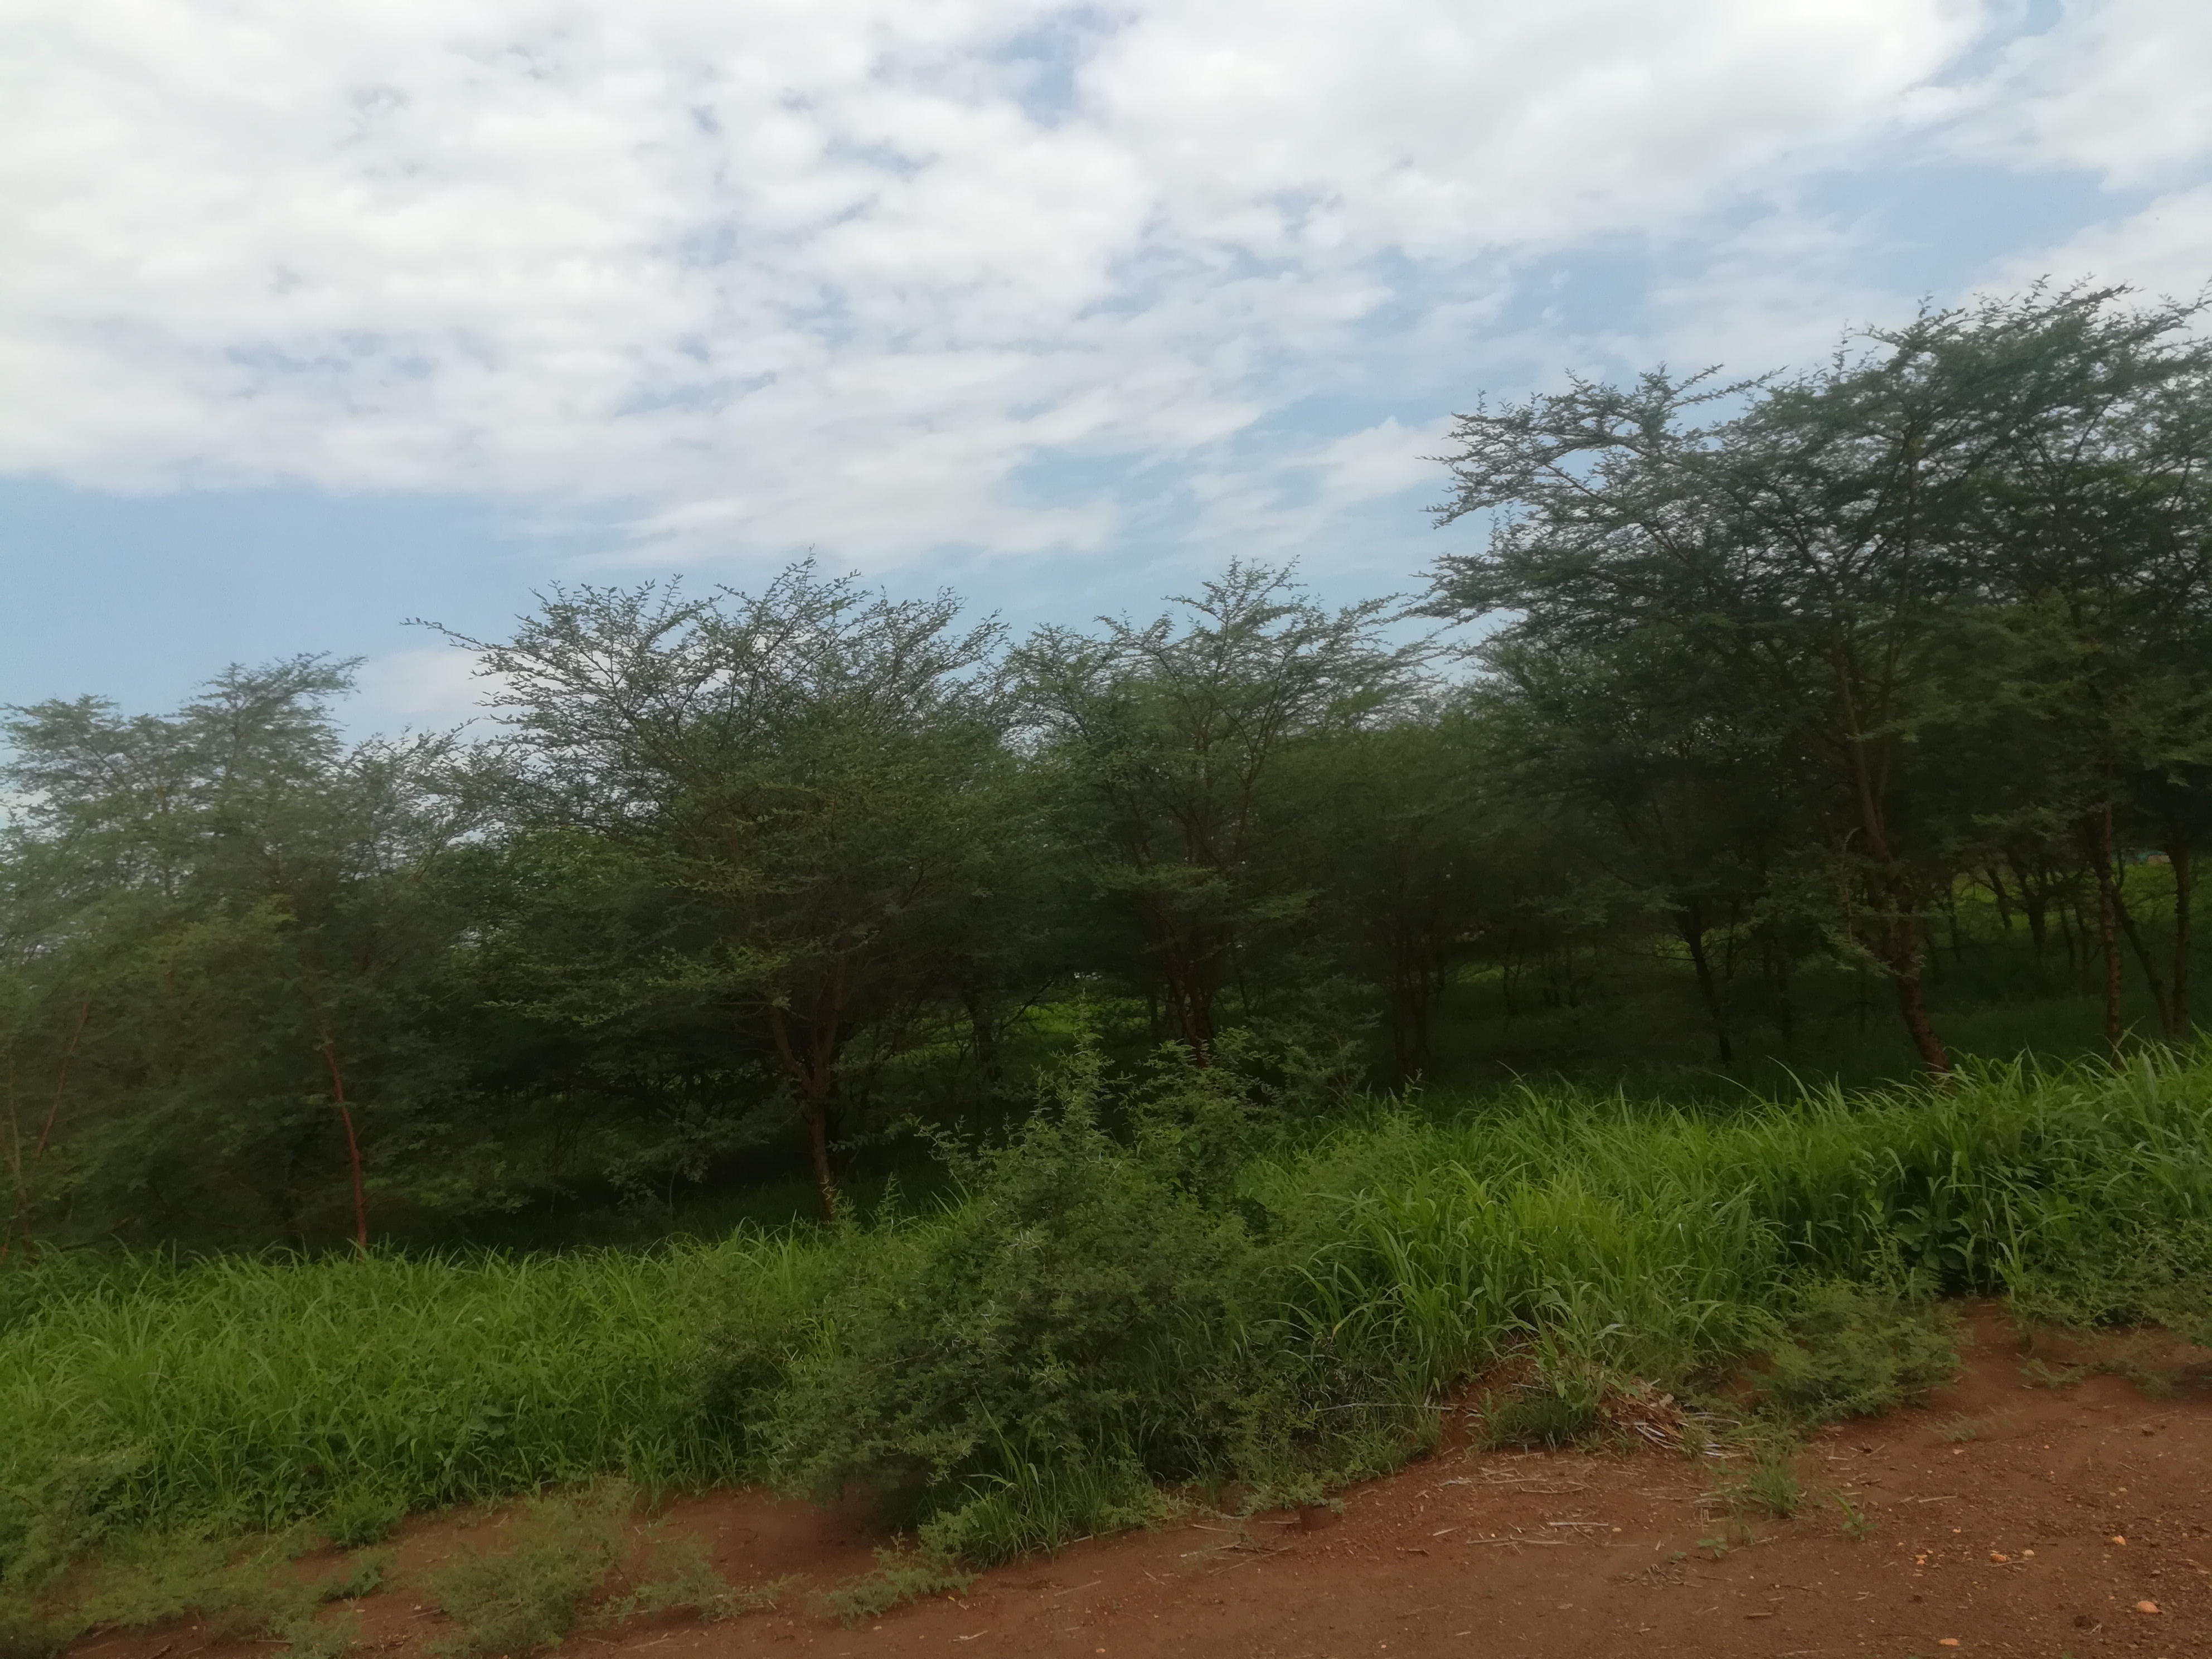
الوصف بالفصحى: أشجار كثيفة ونباتات خضراء في أرض مفتوحة قرب طريق ترابي
الوصف بالعامية السودانية: شجر كثيف وعشب أخضر في أرض مفتوحة جنب طريق ترابي
التصنيف: Urban & City Life
التصنيف الفرعي: Vegetation and Landscape